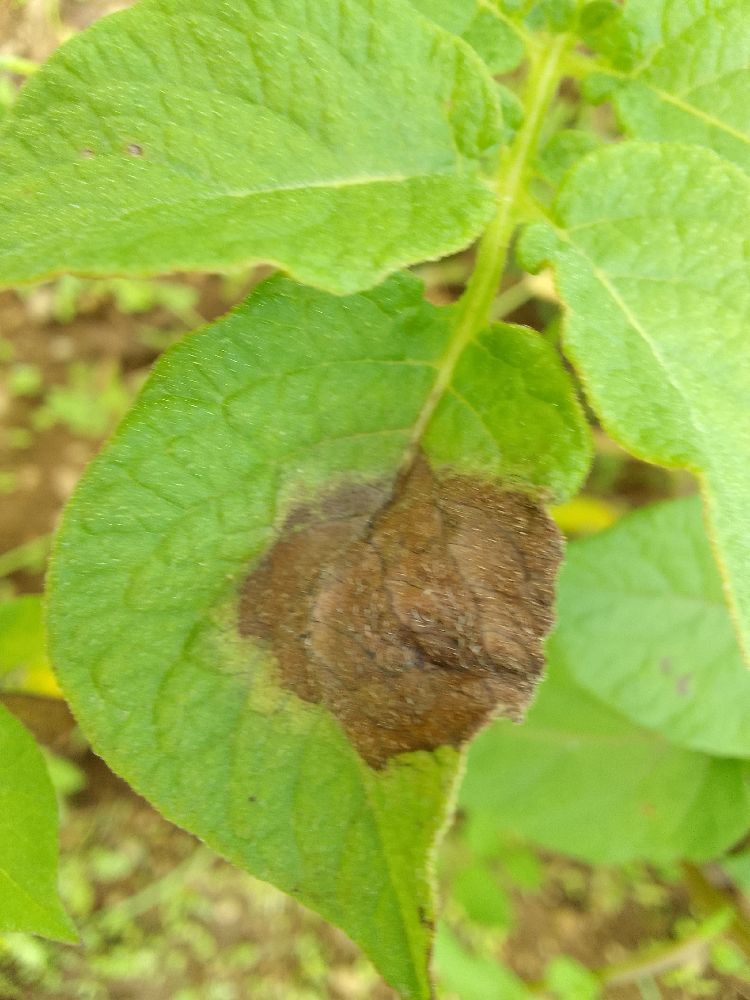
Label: Late blight